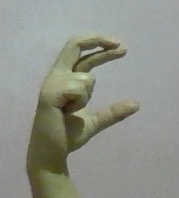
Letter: thal